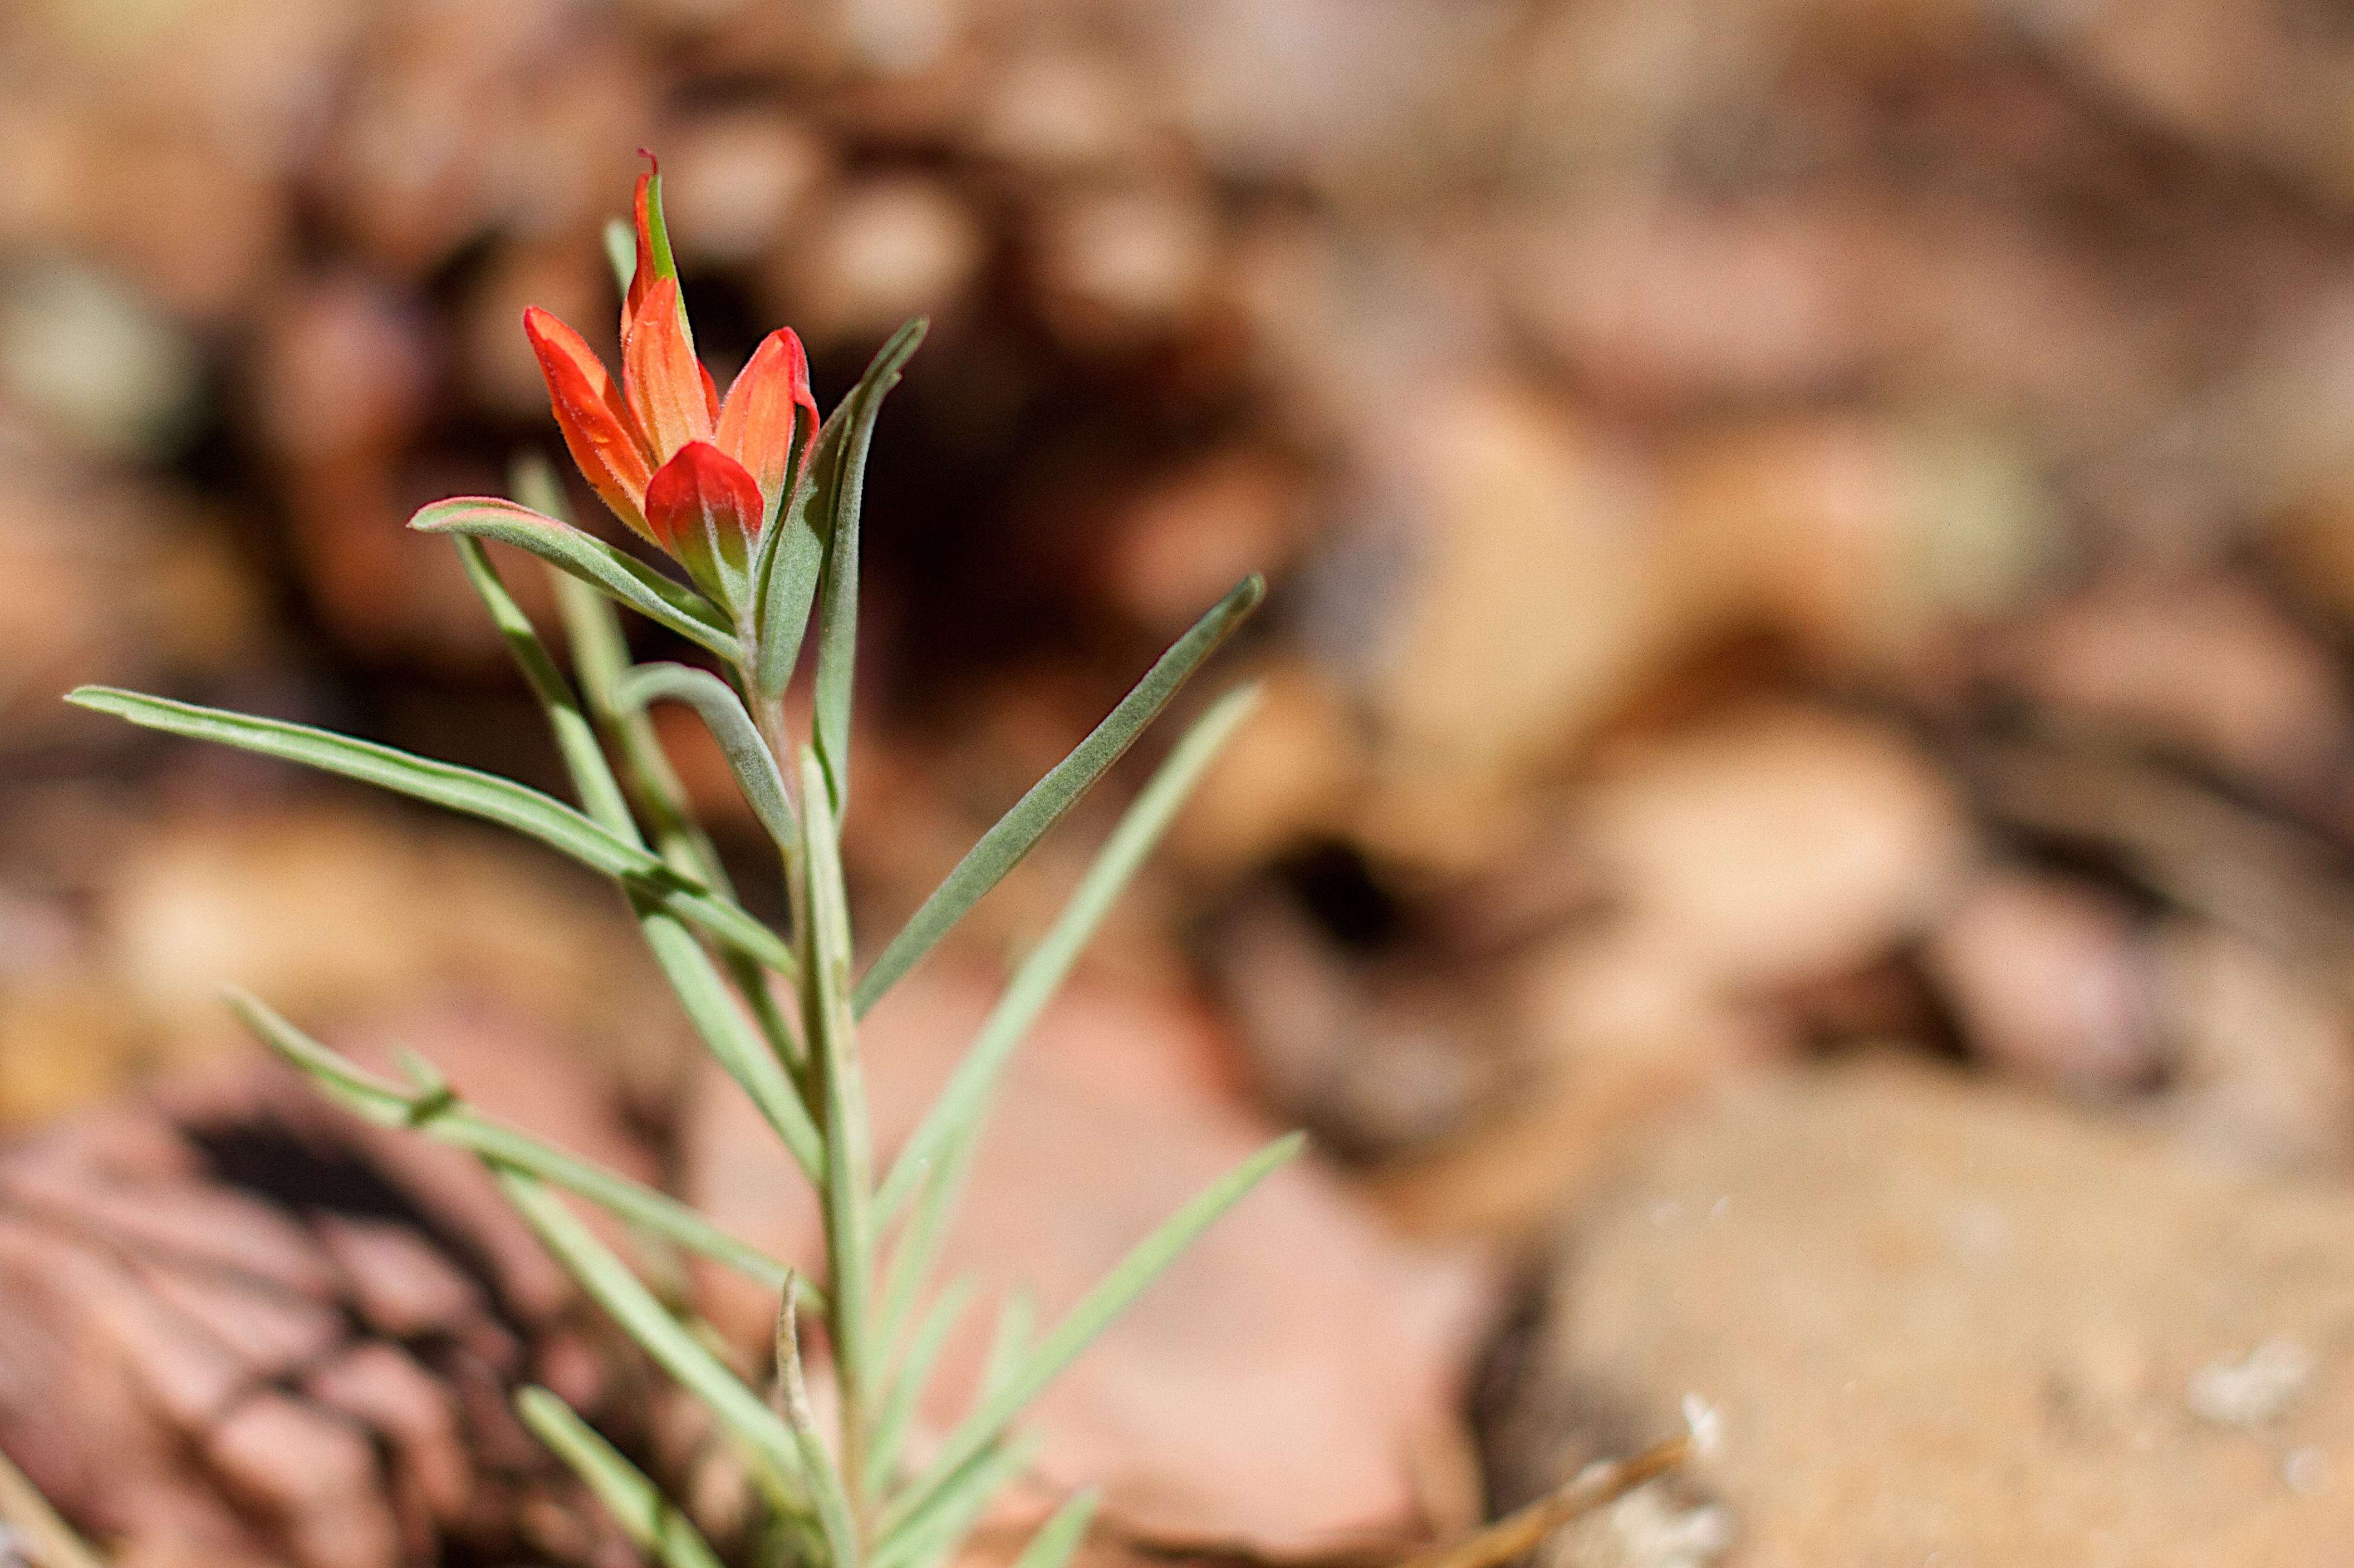
plant, leaf, flower, herb, soil, botany, flora, wildflower, close up, macro photography, flowering plant, grass family, land plant